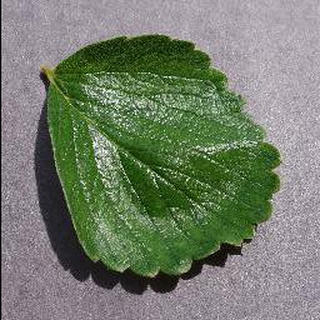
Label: healthy_strawberry